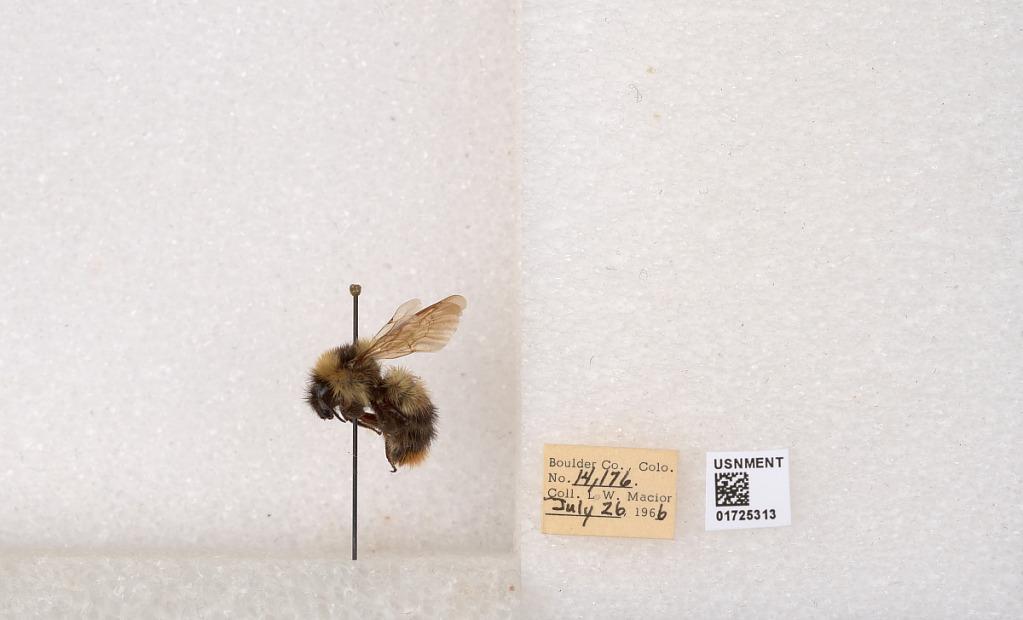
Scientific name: Bombus kirbyellus
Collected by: L. Macior
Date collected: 1966-7-26
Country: United States
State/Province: Colorado
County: Boulder
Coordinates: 40.0925, -105.358